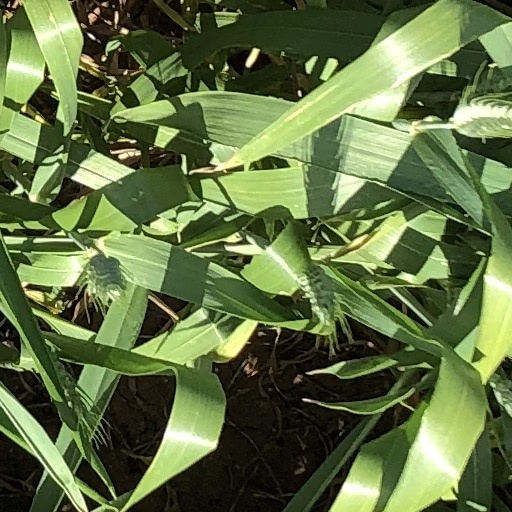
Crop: wheat